Frances Xavier Cabrini

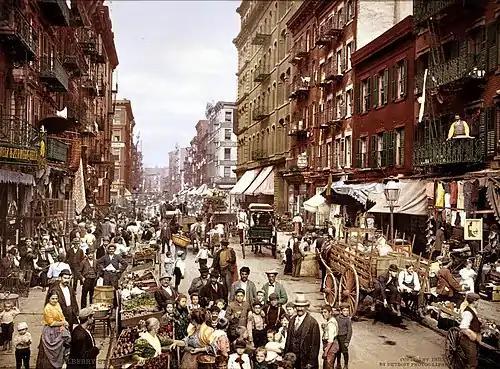
Little Italy, New York City (1900)

In September 1887, Cabrini went to Rome to meet Leo XIII. She asked him for permission to set up a convent in Rome, which he readily gave. She also asked for permission to send missions to Asia. However, Leo XIII was thinking of a different destination.